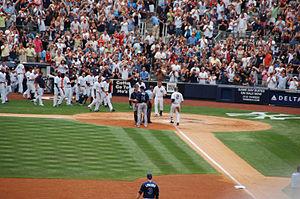
Il y a actuellement 31 joueurs des Ligues majeures de baseball qui ont frappé au moins 3000 coups sûrs en carrière.